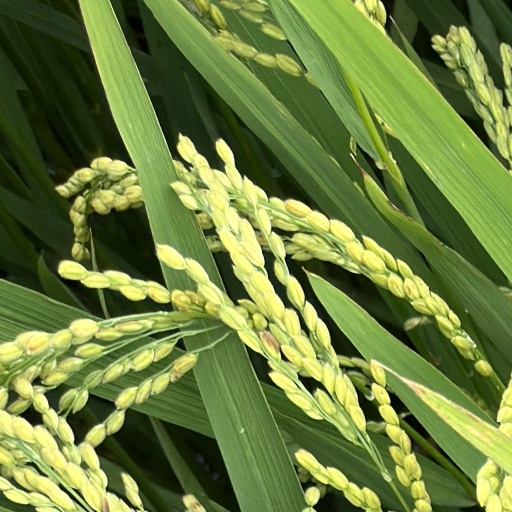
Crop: rice